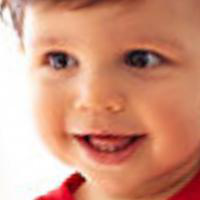
Age group: age 01-10